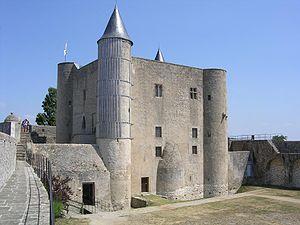
La deuxième bataille de Noirmoutier se déroule lors de la guerre de Vendée. Le 12 octobre 1793, les Vendéens s'emparent de l'île de Noirmoutier.